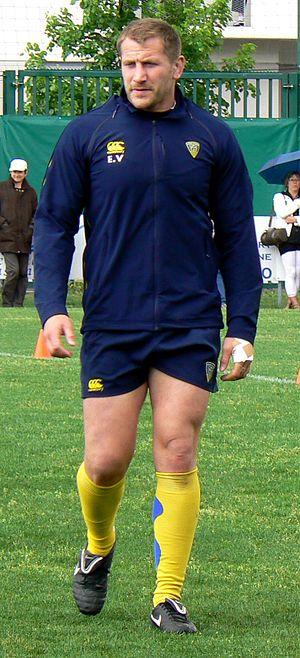
Le rugbyman français Elvis Vermeulen s'entraine avec l'ASM Clermont Auvergne.
Elvis Vermeulen, né le 5 avril 1979 à Senlis, est un ancien joueur de rugby à XV international français. Il a joué en équipe de France entre 2001 et 2008 ainsi qu'au sein de l'effectif de l'ASM Clermont Auvergne entre 2001 et 2014, évoluant principalement au poste de troisième ligne centre. Il prend sa retraite à la fin de la saison 2013-2014 de Top 14, après 13 saisons sous le maillot jaune et bleu.